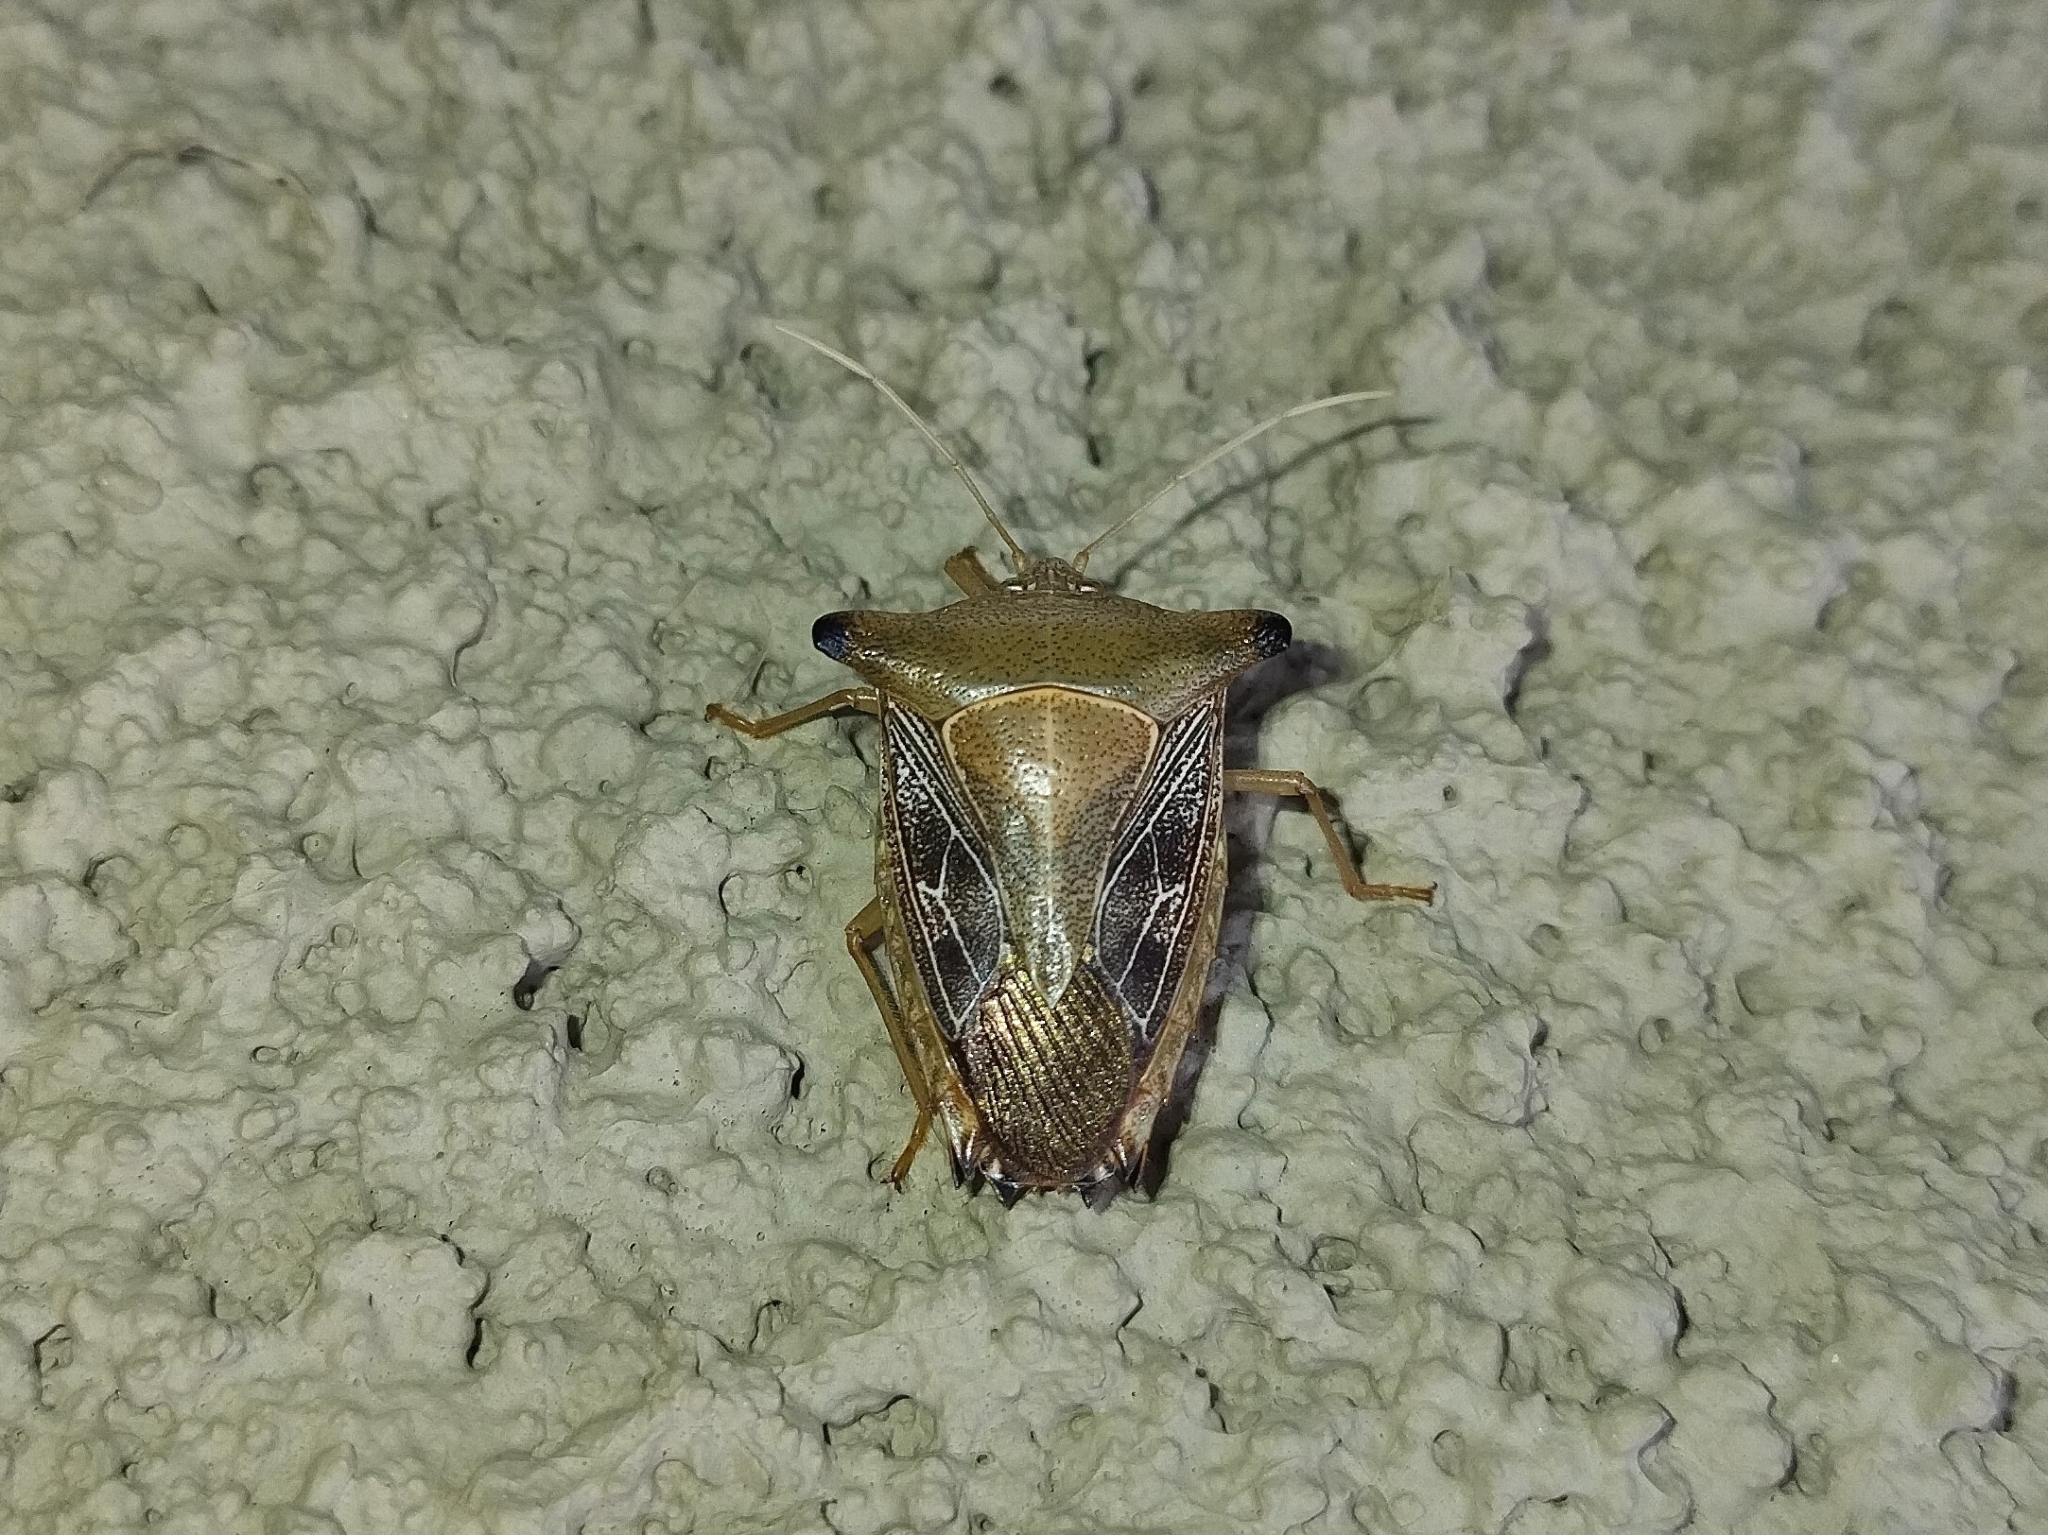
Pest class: stink_bug